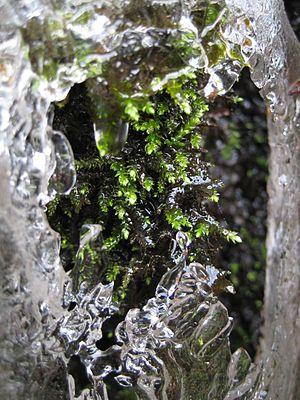
Brachythecium rivulare est une espèce de mousses appartenant au genre Brachythecium de la famille des Brachytheciaceae, classée dans l'ordre des Hypnales. Cette espèce supporte l'immersion et est souvent considérée comme aquatique bien que pouvant aussi vivre hors de l'eau. C'est l'une des nombreuses espèces qui peut abriter des tardigrades.